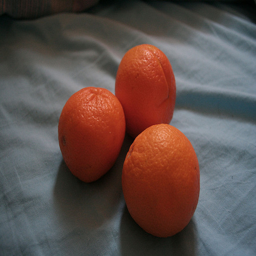
three oranges near one another on a table
Three oranges that are sitting on a bed.
Three oranges sitting on a light blue cloth.
a couple of oranges are on a bed
three oranges places next to each other on a table